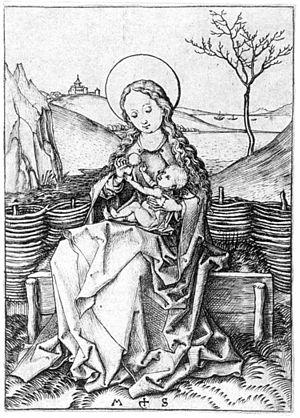
La Vierge au buisson de roses, retable sur bois de 1473, est une peinture religieuse de Martin Schongauer représentant la Vierge à l'Enfant assise dans un jardin ornée de végétaux et d'oiseaux, surmontée de deux anges portant une couronne, actuellement exposée dans l'église des Dominicains de Colmar.